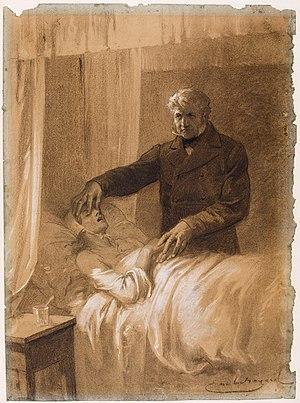
Il lui ferma les yeux, illustration d'Émile Bayard pour l'édition Eugène Hugues du roman de Victor Hugo, Les Misérables, 1ère partie, ""Fantine"", livre 8e, ""Contre-coup"", chapitre 4, ""L'autorité reprend ses droits""."